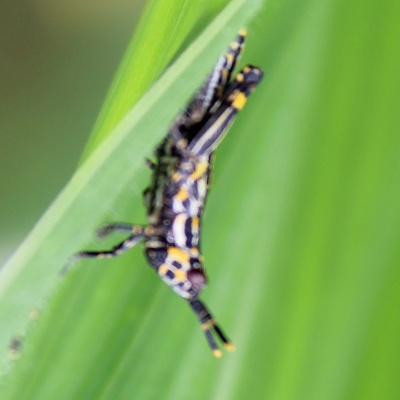
Crop: Maize
Condition: grasshoper